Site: brandenburg
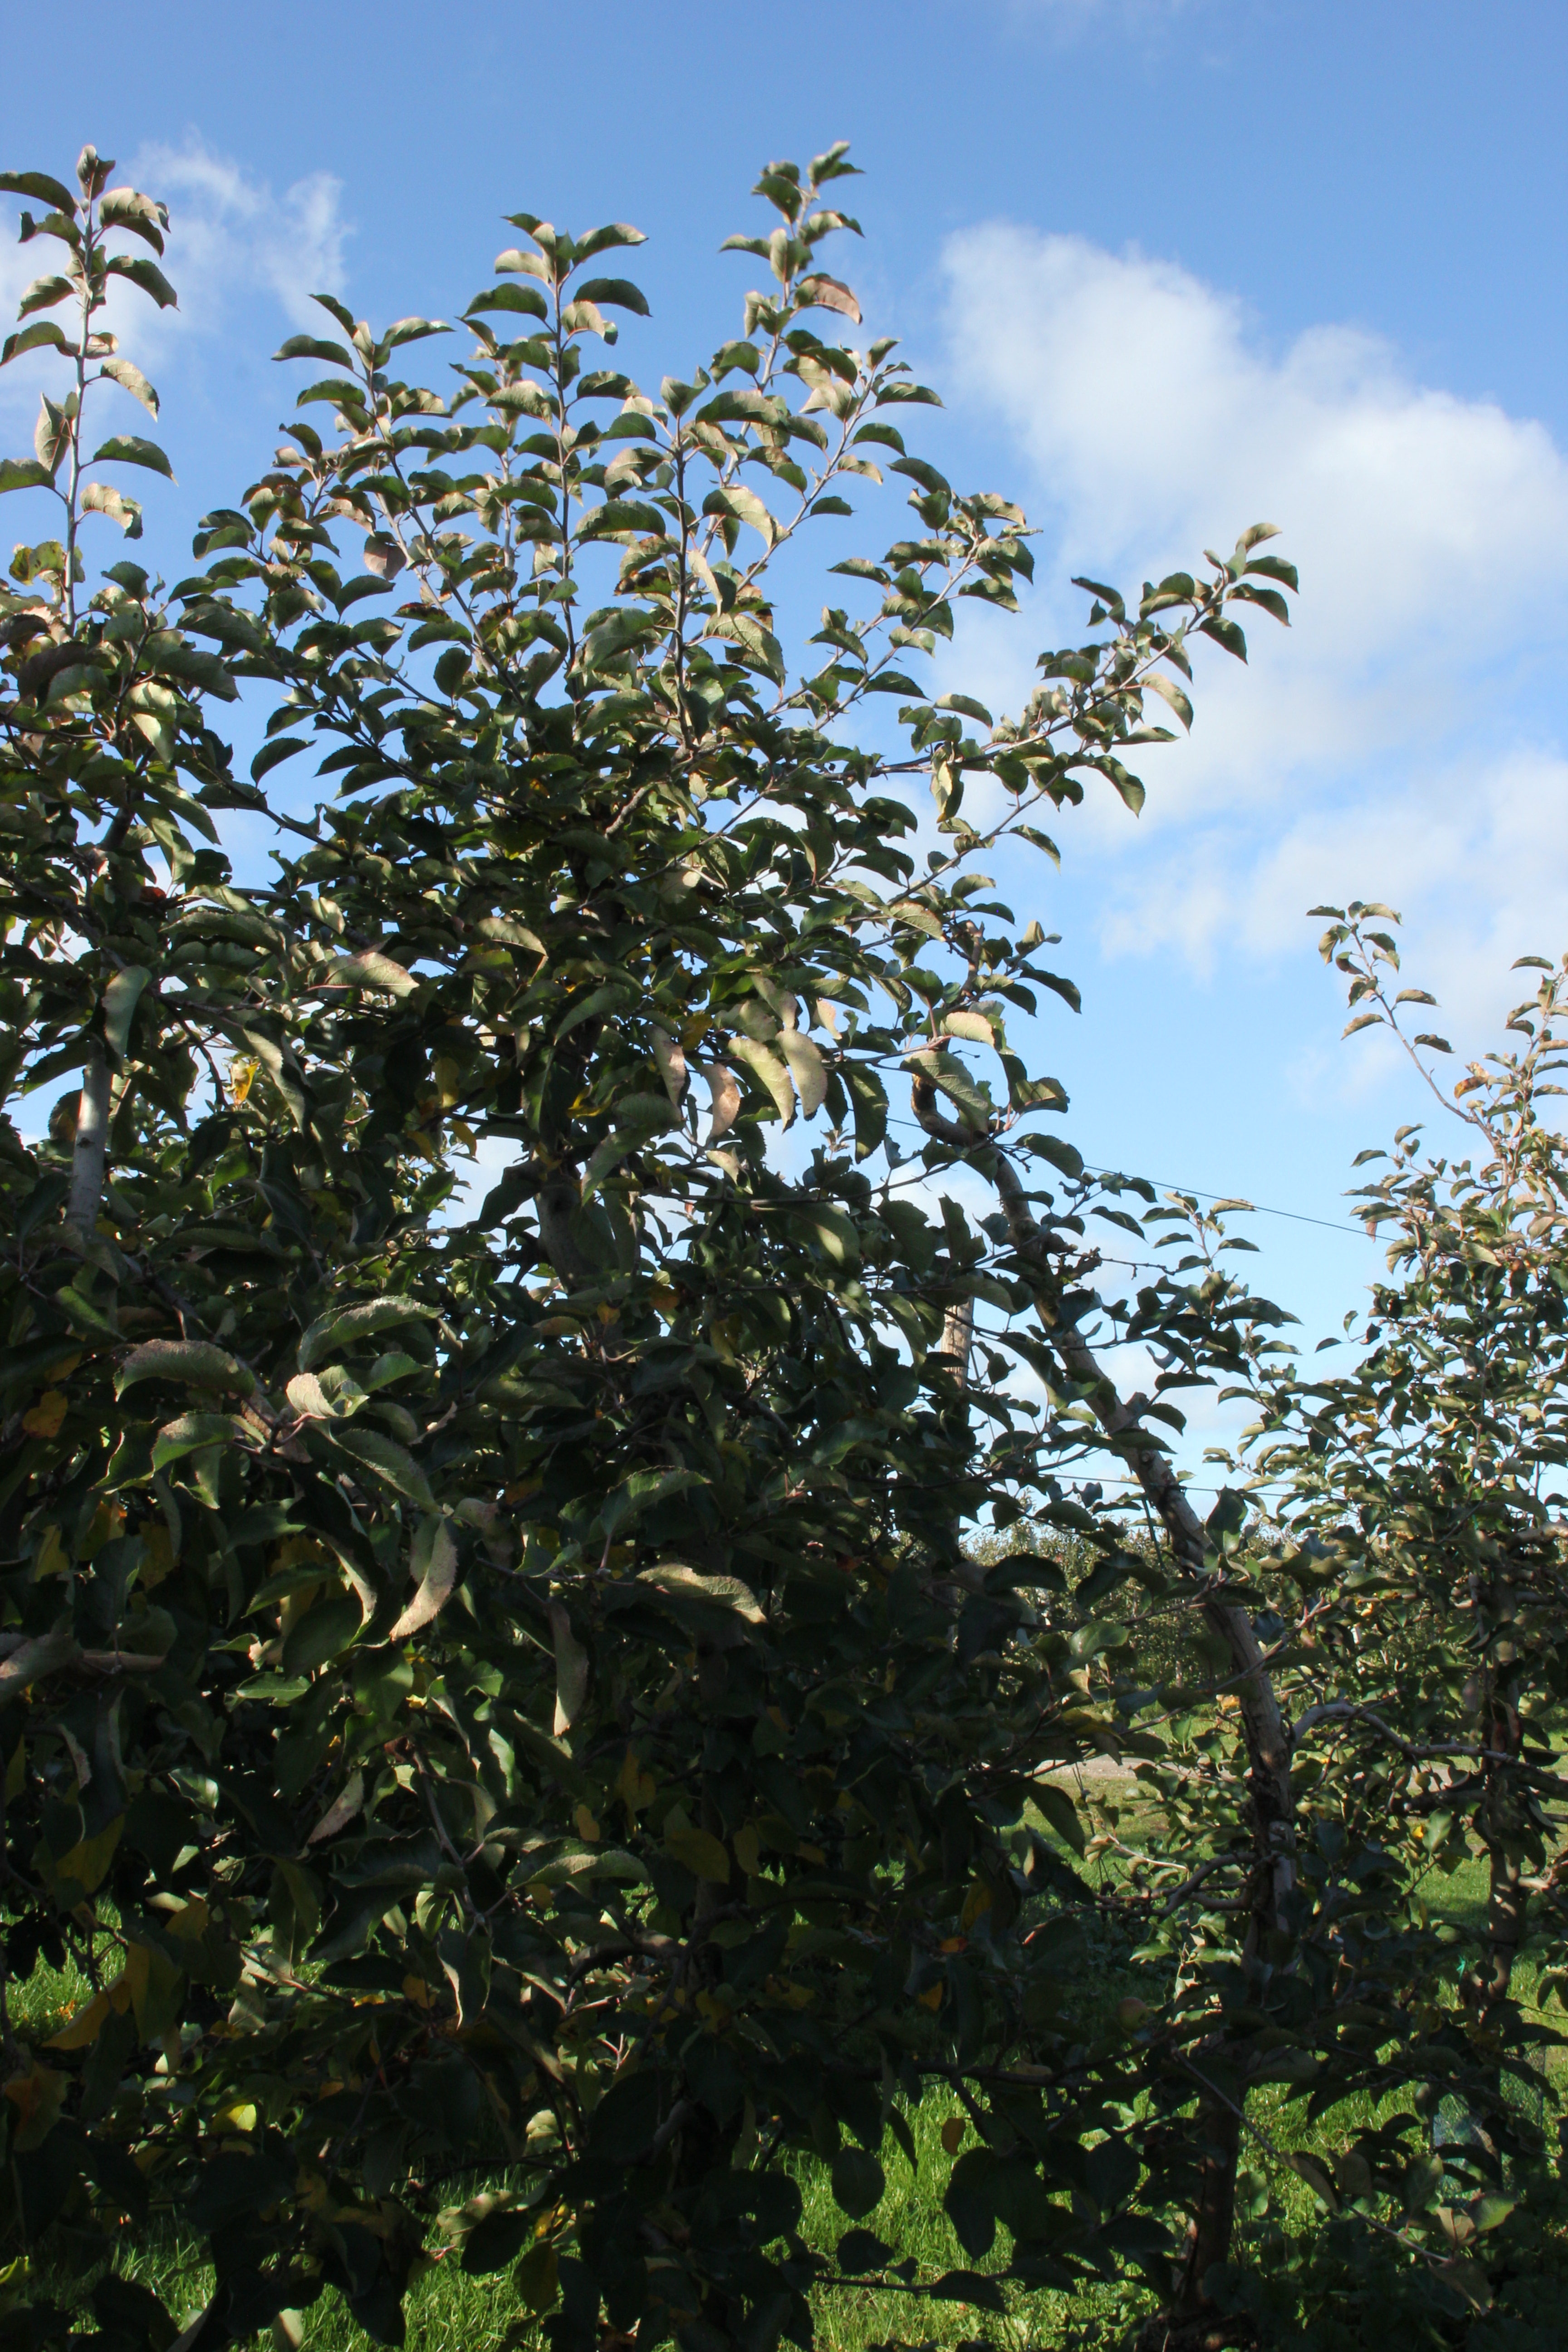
Growth stage (BBCH 91): Senescence, beginning of dormancy